Derek Brown (musician)

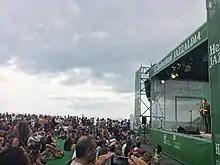
Derek Brown performs at the 53rd Heineken Jazzaldia Festival in San Sebastian, Spain in July 2018.

Derek Brown (born July 18, 1983) is an American saxophonist based out of Chicago, IL. Brown is best known for his particular style of playing, dubbed "BEATBoX SAX," which combines various extended techniques, percussive effects (e.g. stomping and beating his saxophone), and at times vocal elements. He is currently performing a tour involving visiting every US state within 12 months.